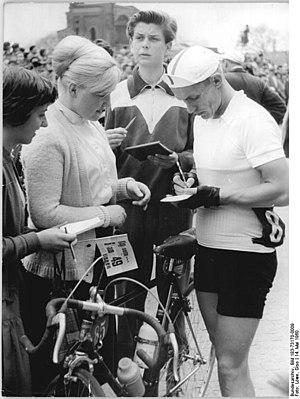
Une Équipe cycliste de l'Union soviétique est présente dans les compétitions cyclistes internationales sur route à partir des Jeux olympiques d'été de 1952. Jusqu'à sa dissolution, en 1991, elle a été constituée par l'élite des coureurs cyclistes des différentes Républiques de l'Union soviétique. En quarante années d'existence elle a été présente dans la plupart des grandes épreuves cyclistes "amateurs", puis "open". Le "bilan" est à mesurer à l'aune du cyclisme de cette période, où une séparation quasi étanche, jusque vers 1975 sépare le cyclisme "professionnel" et le cyclisme "amateur". Les succès du cyclisme soviétique sont néanmoins de grande valeur et lui confèrent une place de choix dans l'histoire de ce sport. Il y a des individualités, dont les performances sont à l'égal des champions occidentaux, tels les champions olympiques Viktor Kapitonov et Sergueï Soukhoroutchenkov, il y a aussi un esprit d'équipe qu'insufflent les responsables de l'équipe et que l'État soviétique promeut par des aides matérielles et des reconnaissances symboliques : décorations, diplômes, etc.